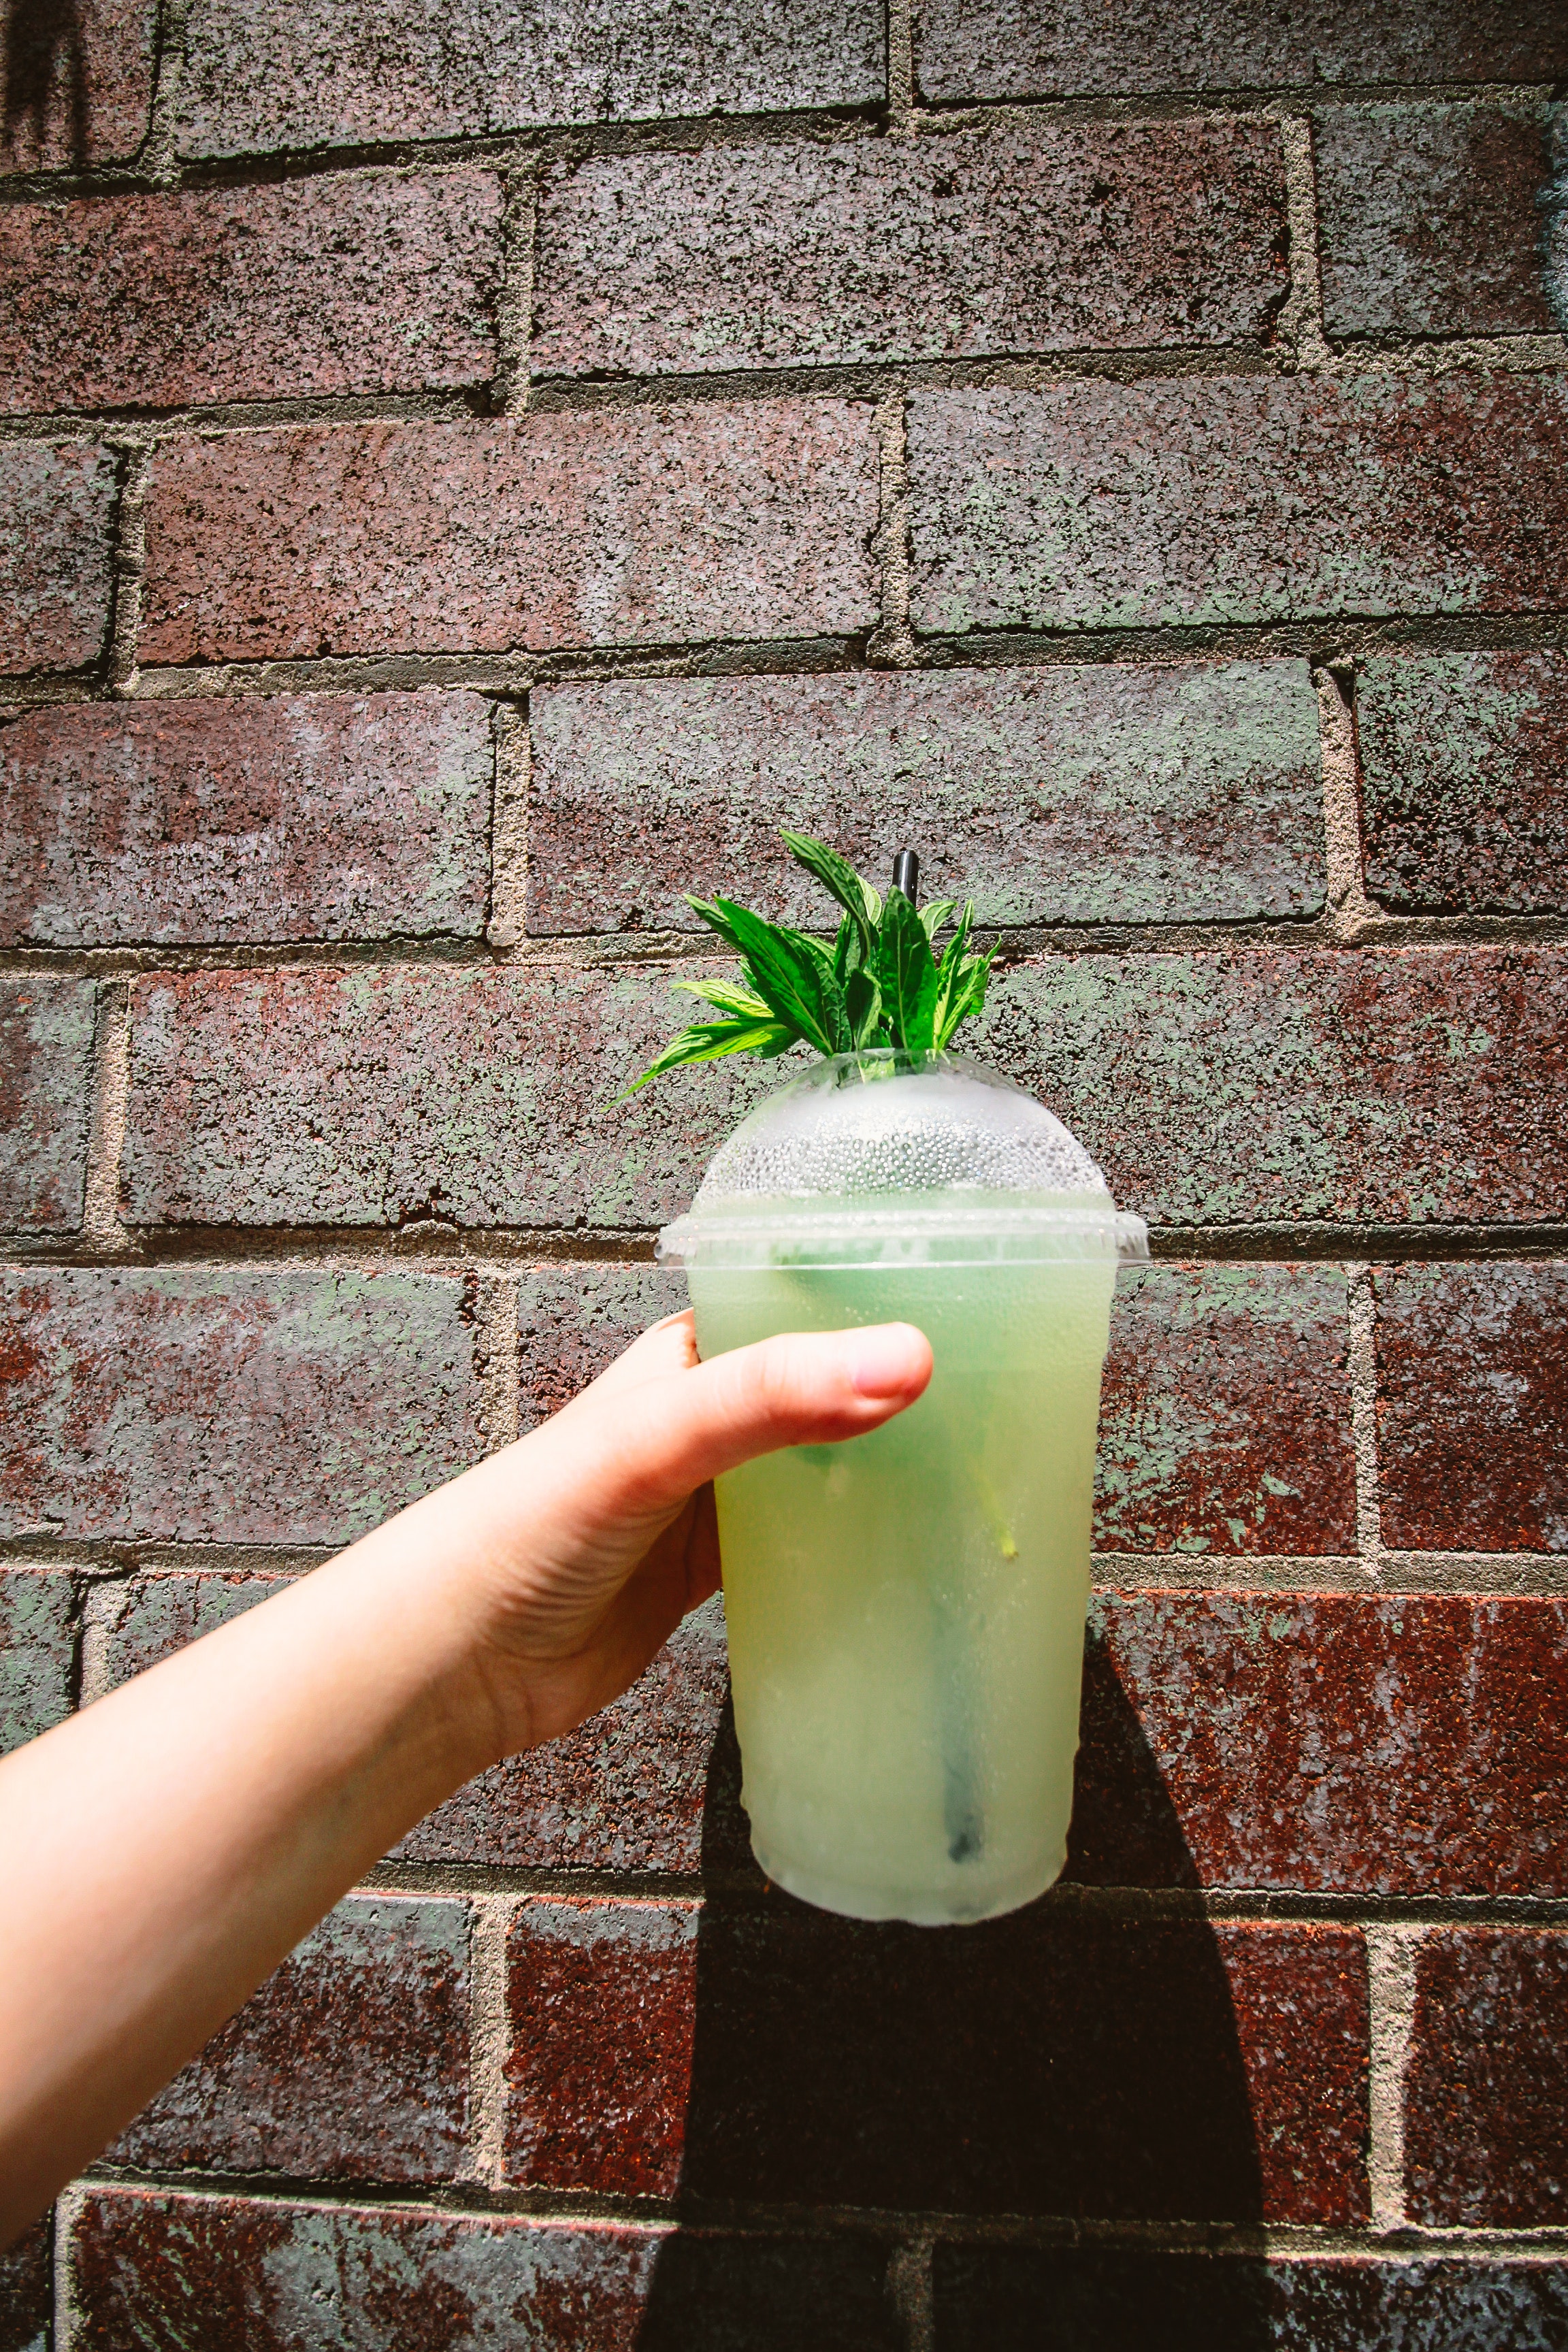
green, drink, vegetable juice, smoothie, non alcoholic beverage, health shake, food, juice, Aguas frescas